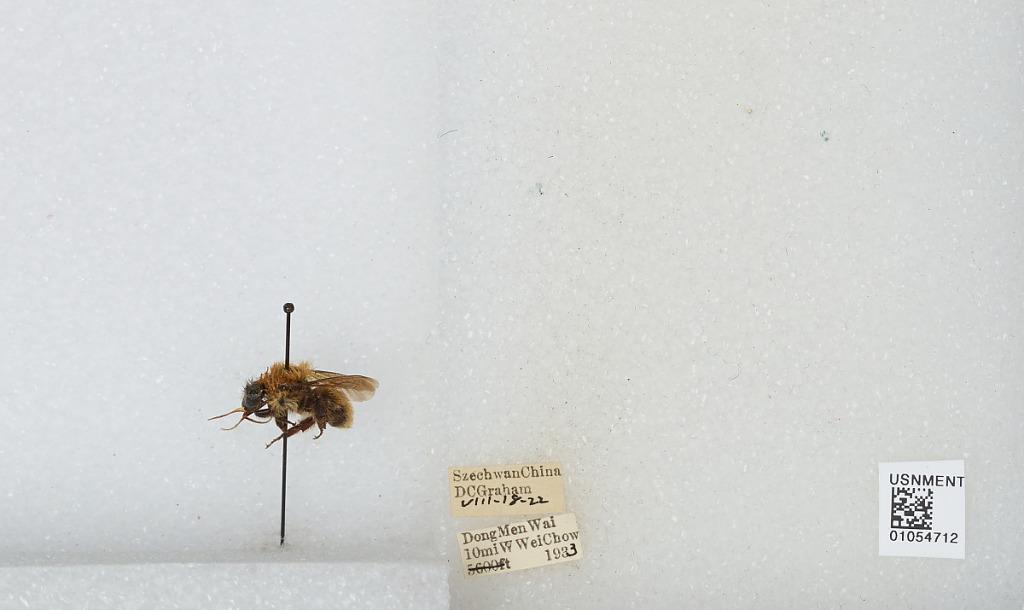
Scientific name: Bombus sp.
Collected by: D. Graham
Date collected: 1933-8-18
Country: China
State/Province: Sichuan
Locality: Dong Men Wai 10 mi W Wei Chow